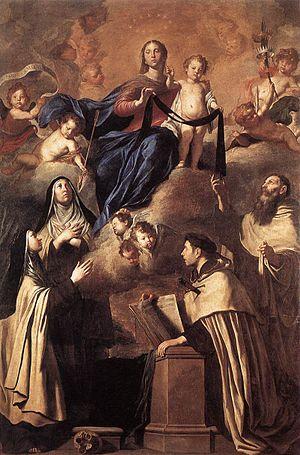
Michel de Saint-Augustin est un carme flamand, promoteur de la Réforme de Touraine, conseiller spirituel de Maria Petyt, et auteur d'ouvrages sur la vie intérieure, au confluent de la Mystique rhéno-flamande et de la spiritualité carmélitaine.